Konni (dog)

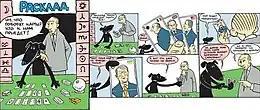
Konni as Putin's foreign affairs advisor in a "Ogoniok"-published comic strip

In 2008, Konni was used to test a GLONASS-enabled pet collar, something she felt irritated wearing. She was also jokingly regarded by several commentators as Putin's potential successor as president of Russia in the presidential election for her frequent appearances alongside him. Konni died six years later.